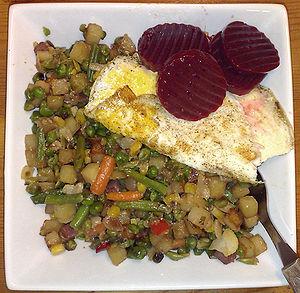
Le pyttipanna — nom suédois encore écrit pytt i panna —, également appelé pyttipanne en norvégien, et pyttipannu en finnois, est un plat populaire en Scandinavie et en Finlande, à base de pommes de terre, d’oignons et de viande, coupés en dés et sautés, souvent servi avec un œuf au plat, une salade de betteraves, des cornichons au vinaigre et des câpres.